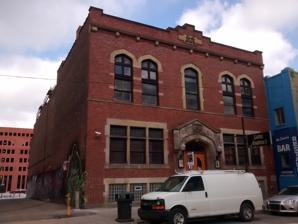
Building: The Shelter (Detroit)
Country: United States of America
Year built: 1908
Music venue 42°19′56″N 83°02′30″W / 42.33234°N 83.04155°W / 42.33234; -83.04155 The Shelter Exterior view of venue (2016) Address 431 E Congress St Detroit , MI 48226-2912 Location Bricktown Historic District Operator Live Nation Capacity 400 Website Venue Website The Shelter is a music venue in Detroit , Michigan . It is located below Saint Andrew's Hall at 431 E. Congress St. A venue of the same name is featured in the film 8 Mile . Noted Performers Eminem John Mayer All Time Low Ally Brooke Big Wreck Eisley Daya Deftones Queens of the Stone Age The Hives Suicide Silence Ghostemane Haley Reinhart Lil Peep Local H Richie Hawtin Scott "Go-Go" Gordon Poppy Local H Limblifter Slum Village Stanford Prison Experiment (band) James "Jamie" Hembree References